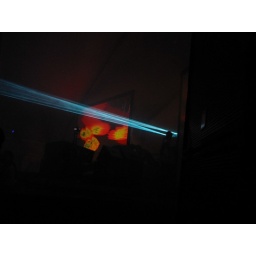
Armin van Buuren video by Giles Hendrix and Joshua Goldberg